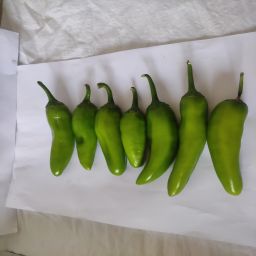
Crop: New Mexico Green Chile
Quality: Unripe